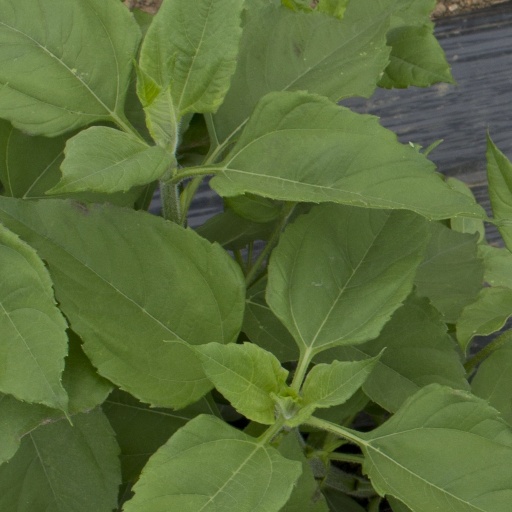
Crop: Jerusalem artichoke